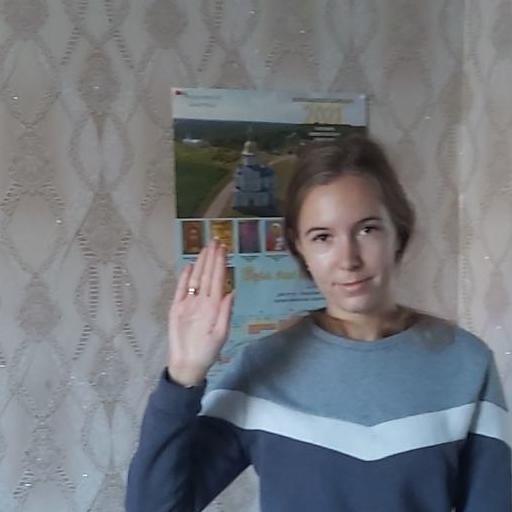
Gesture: stop